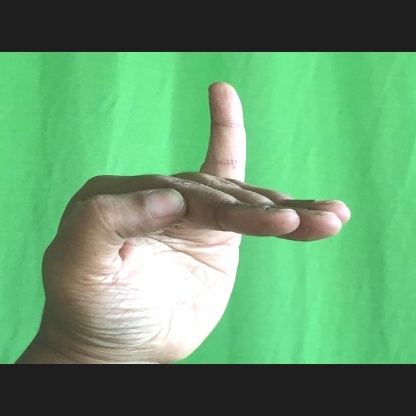
Mudra: Hamsapaksha